2001 Marsh Harbour Cessna 402 crash

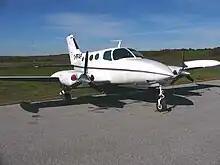
A Cessna 402 similar to the accident aircraft

On August 25, 2001, a Cessna 402 twin-engine light aircraft crashed shortly after takeoff from Marsh Harbour Airport on the Abaco Islands of the Bahamas, killing the pilot and all eight passengers on board. Among the victims were American singer and actress Aaliyah and members of her entourage, including a hairdresser, her bodyguard and a record executive. The group had just completed filming of the music video for "Rock the Boat" and had chartered the flight to return to Florida.